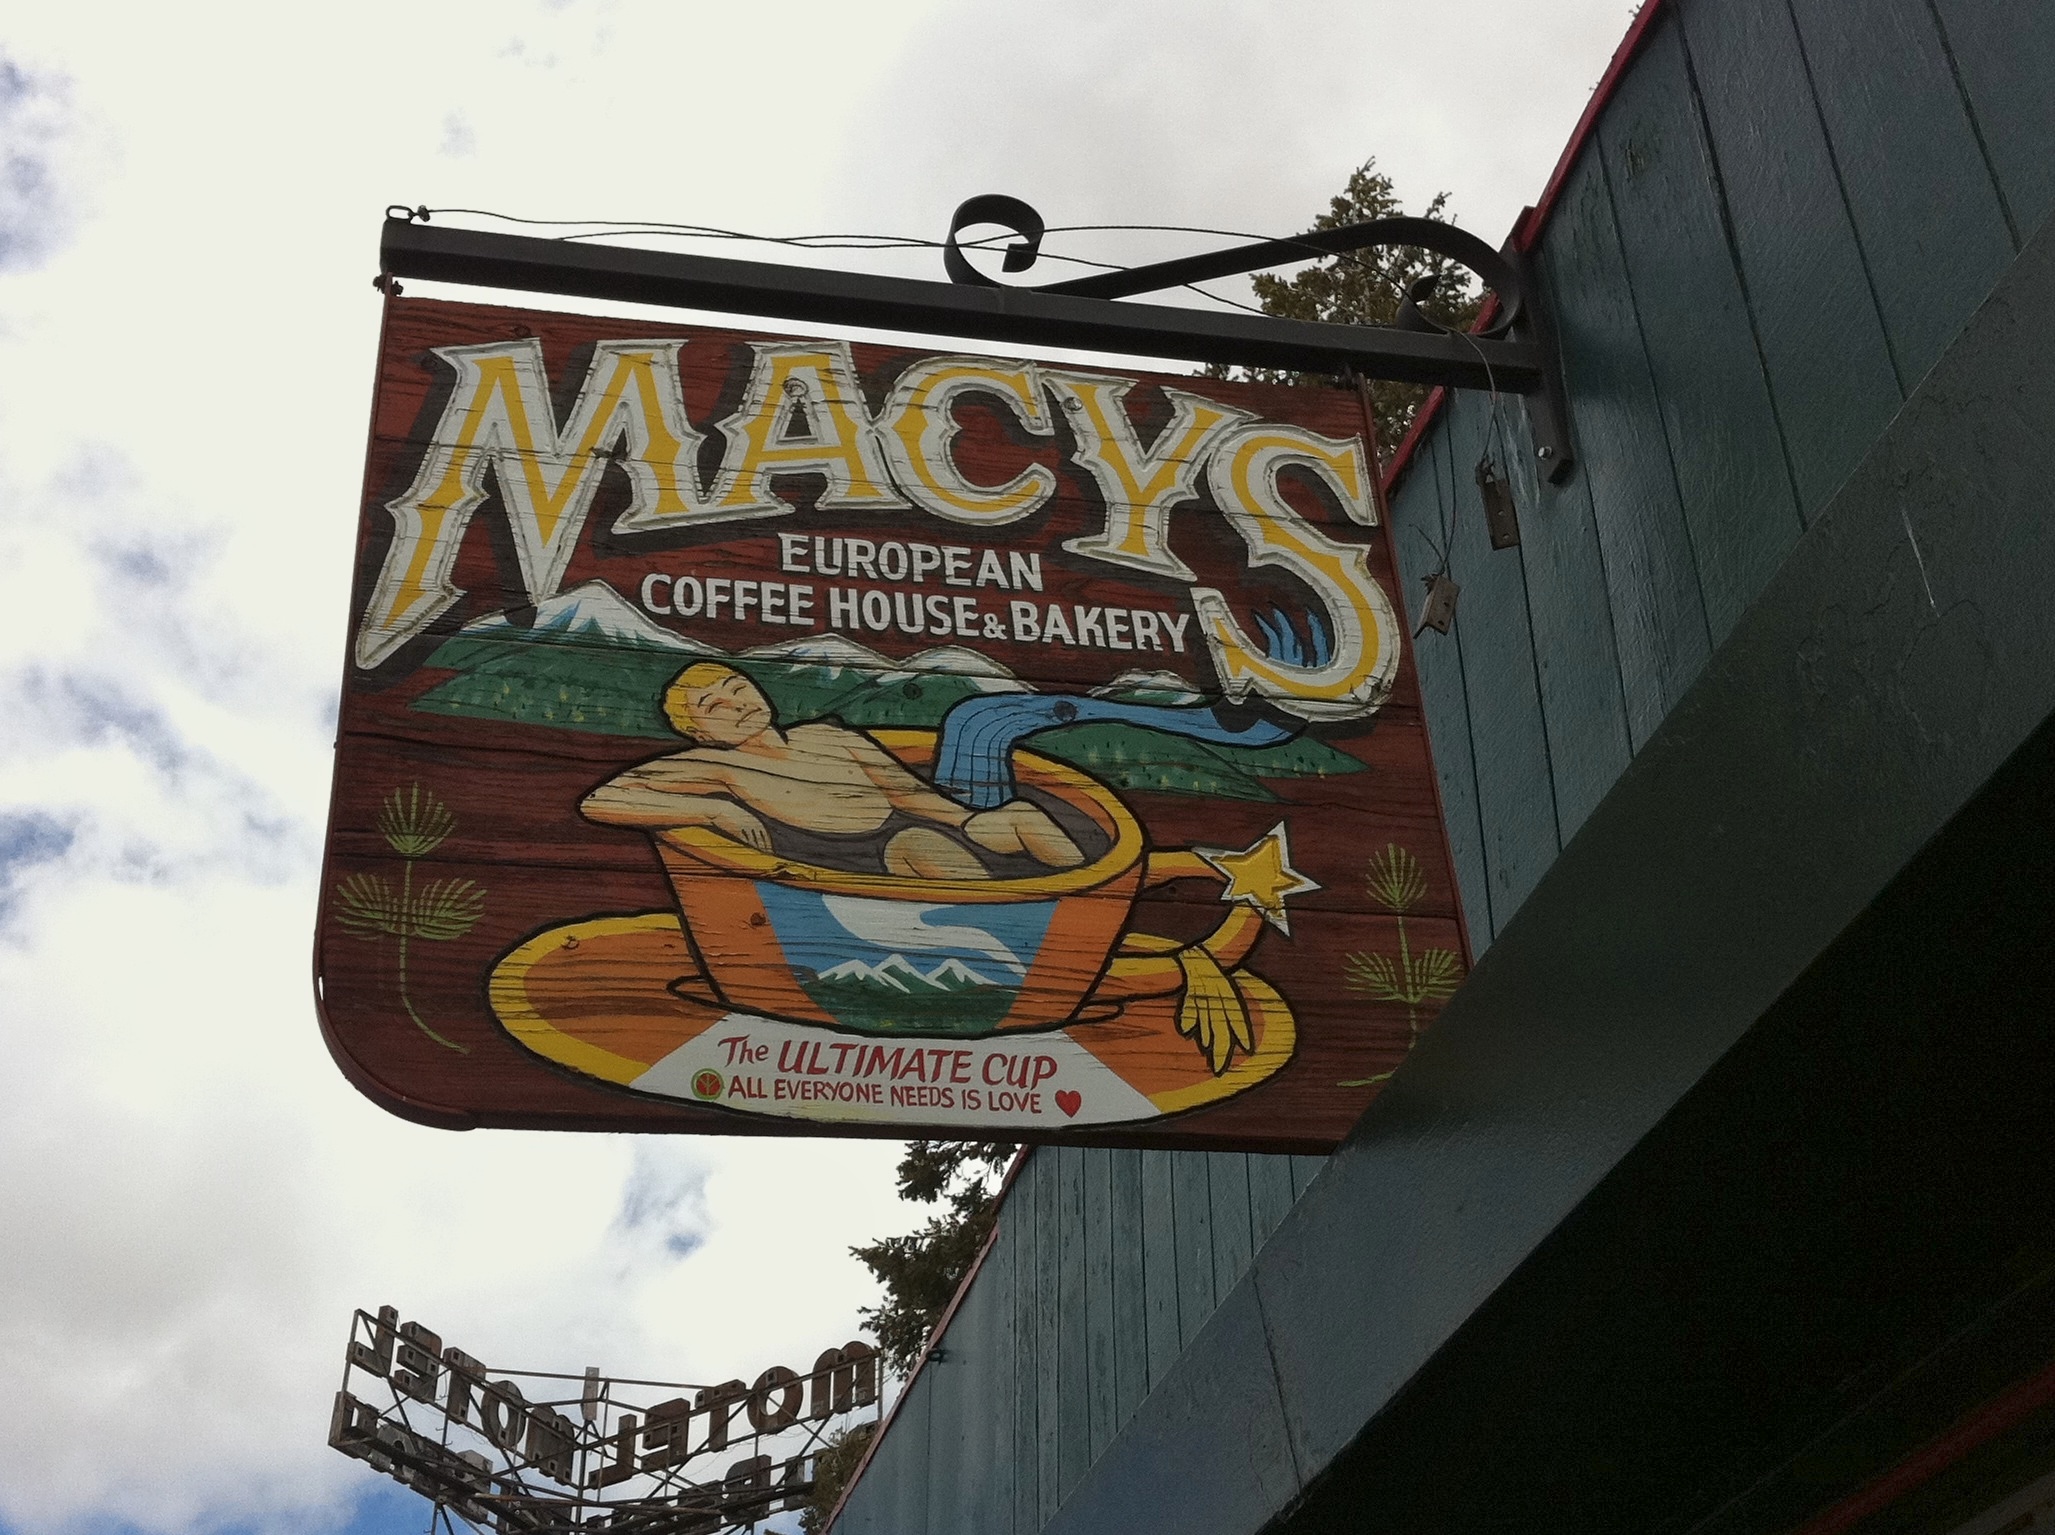
advertising, sign, vehicle, banner, poster